Skopje

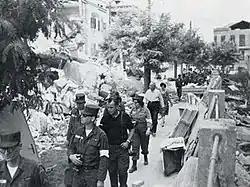
American soldiers in Skopje after the 1963 earthquake

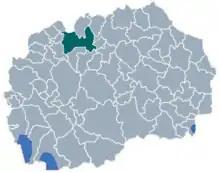
Greater Skopje amongst the municipalities of North Macedonia

Following an alliance contracted in 1912, Bulgaria, Greece and Serbia declared war on the Ottoman Empire. Their goal was to definitively expel the Ottomans from Europe. The First Balkan War started on 8 October 1912 and lasted six weeks. Serbians reached Skopje on 26 October. Ottoman forces had left the city the day before. During the conflict, Chetniks, a Serb irregular force razed the Albanian quarter of Skopje and killed numerous Albanian inhabitants from the city. The Serbian annexation led to the exodus of 725 Muslim families which left the city on 27 January 1913. The same year, the city population was evaluated at 37,000 by the Serbian authorities.